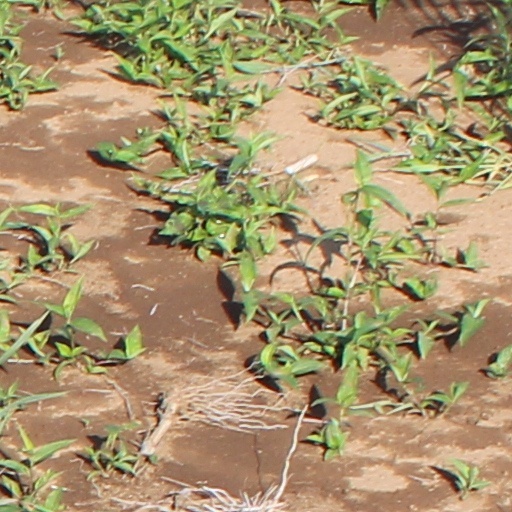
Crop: wheat